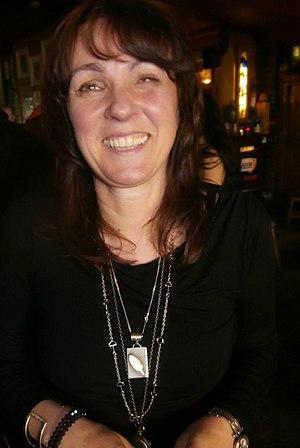
Karan Casey, née en 1969 à Ballyduff Lower, Kilmeaden, est une musicienne irlandaise traditionnelle, chanteuse et pianiste, et ancien membre du groupe américano-irlandais Solas.